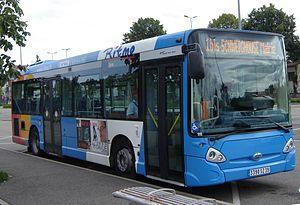
Heuliez GX 127 L du réseau RITMO d'Haguenau
Le TER Alsace est le réseau de trains express régionaux de l'ancienne région Alsace, exploité principalement par la SNCF. Le conseil régional d'Alsace était l'autorité organisatrice du réseau à partir de 1998. Les dessertes ferroviaires sont complétées par des dessertes routières assurées par autocar, le plus souvent en suivant le tracé d'anciennes lignes ferroviaires inexploitées ou déclassées.
Schweighouse-sur-Moder est une commune française située dans le département du Bas-Rhin, en région Grand Est.